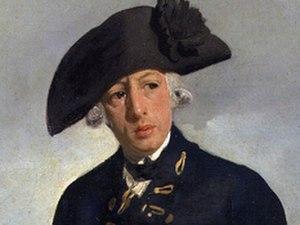
La Révolte du Rhum est une mutinerie qui se déroula en 1808 dans la colonie de Nouvelle-Galles du Sud, vingt ans après la fondation par Arthur Phillip à Sydney de la première colonie britannique en Australie. Qualifiée au XIXᵉ siècle de « Grande Révolte », cette révolte fut la seule de toute l'histoire de l'Australie à aboutir au renversement du gouvernement de la colonie par les armes.
Le capitaine Arthur Phillip est un officier de marine et un administrateur colonial britannique. Il est le premier gouverneur de Nouvelle-Galles du Sud, la première colonie européenne sur le continent australien, et est le fondateur de la ville de Sydney.
L'histoire de Sydney détaille le développement de la capitale de la Nouvelle-Galles du Sud depuis le début de la colonisation européenne jusqu'à son épanouissement en un centre commercial et financier moderne, en faisant la plus grande agglomération d'Australie. On y incorporera ici la période antérieure d'occupation aborigène qui devrait être classée en préhistoire.